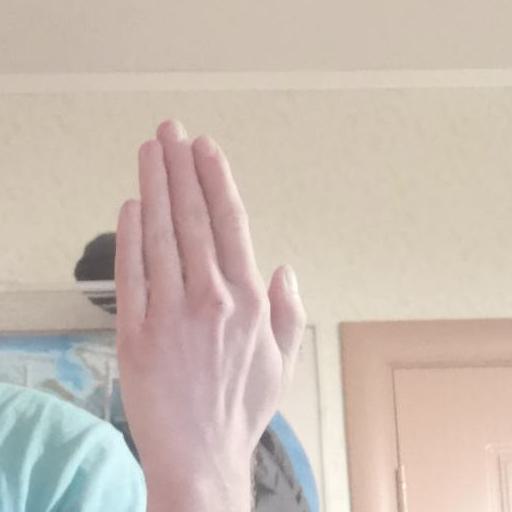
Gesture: stop_inverted